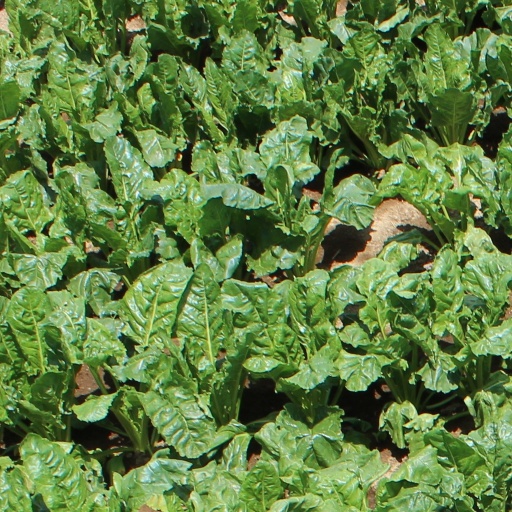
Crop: sugar beet